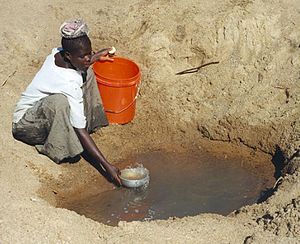
Shinyanga (region)
Vandforsyningen i Meatu-distriktet i Shinyanga regionen består ofte af åbne huller, der graves i det bløde sand. Vandet er ofte forurenet
Shinyanga er en af Tanzanias 26 administrative regioner. Regionhovedstaden er Shinyanga. Den grænser til regionerne Mwanza, Mara og Kagera i nord, Tabora i syd, Kigoma i vest, Singida i sydøst og Arusha og Manyara i øst.